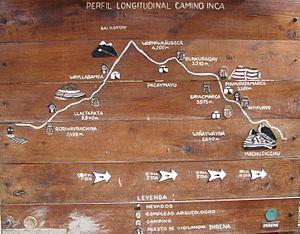
Le chemin de l'Inca au Machu Picchu regroupe plusieurs itinéraires de randonnée qui se recoupent partiellement et par lesquels les touristes peuvent accéder au Machu Picchu, dans la cordillère des Andes au Pérou. Tous ces itinéraires font partie du réseau des chemins incas pour rallier la capitale Cuzco.
Puyupatamarca est un site inca situé au Pérou le long du chemin de l'Inca dans la vallée de l'Urubamba. Il est connu sous le nom de "ville entre la Niebla" en raison de son altitude d'environ 3 600 mètres.